Shannon Elizabeth

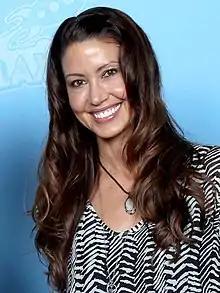
Elizabeth at the 2021 GalaxyCon

Shannon Elizabeth Fadal (born September 7, 1973) is an American actress and poker player. Her film roles solidified her status as a sex symbol of the 1990s and 2000s.